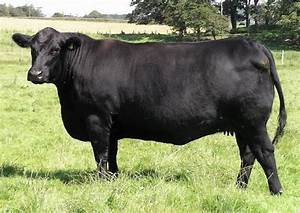
Label: cow